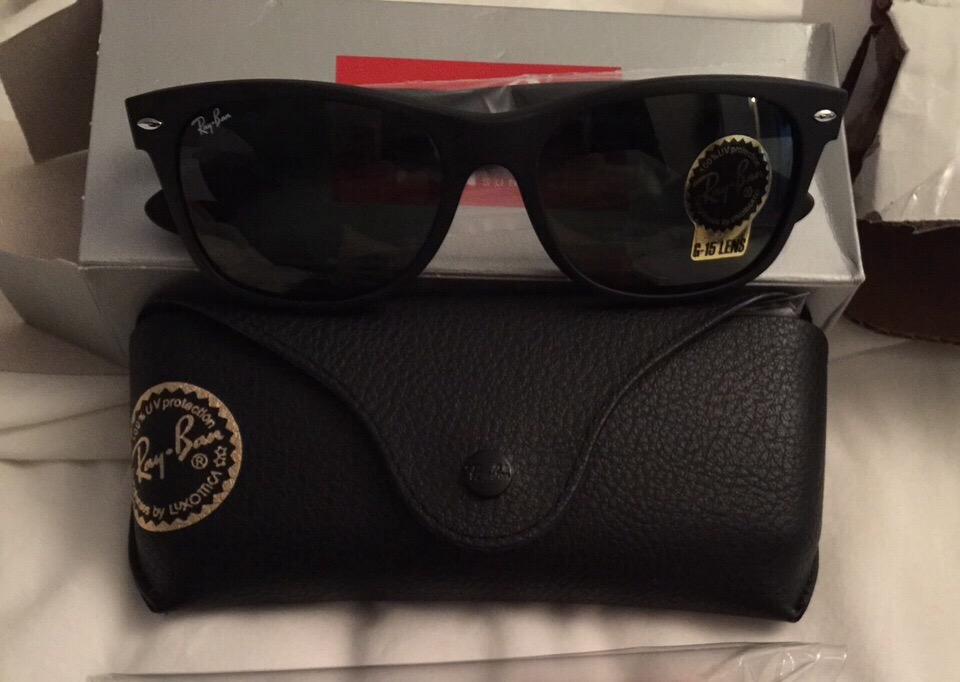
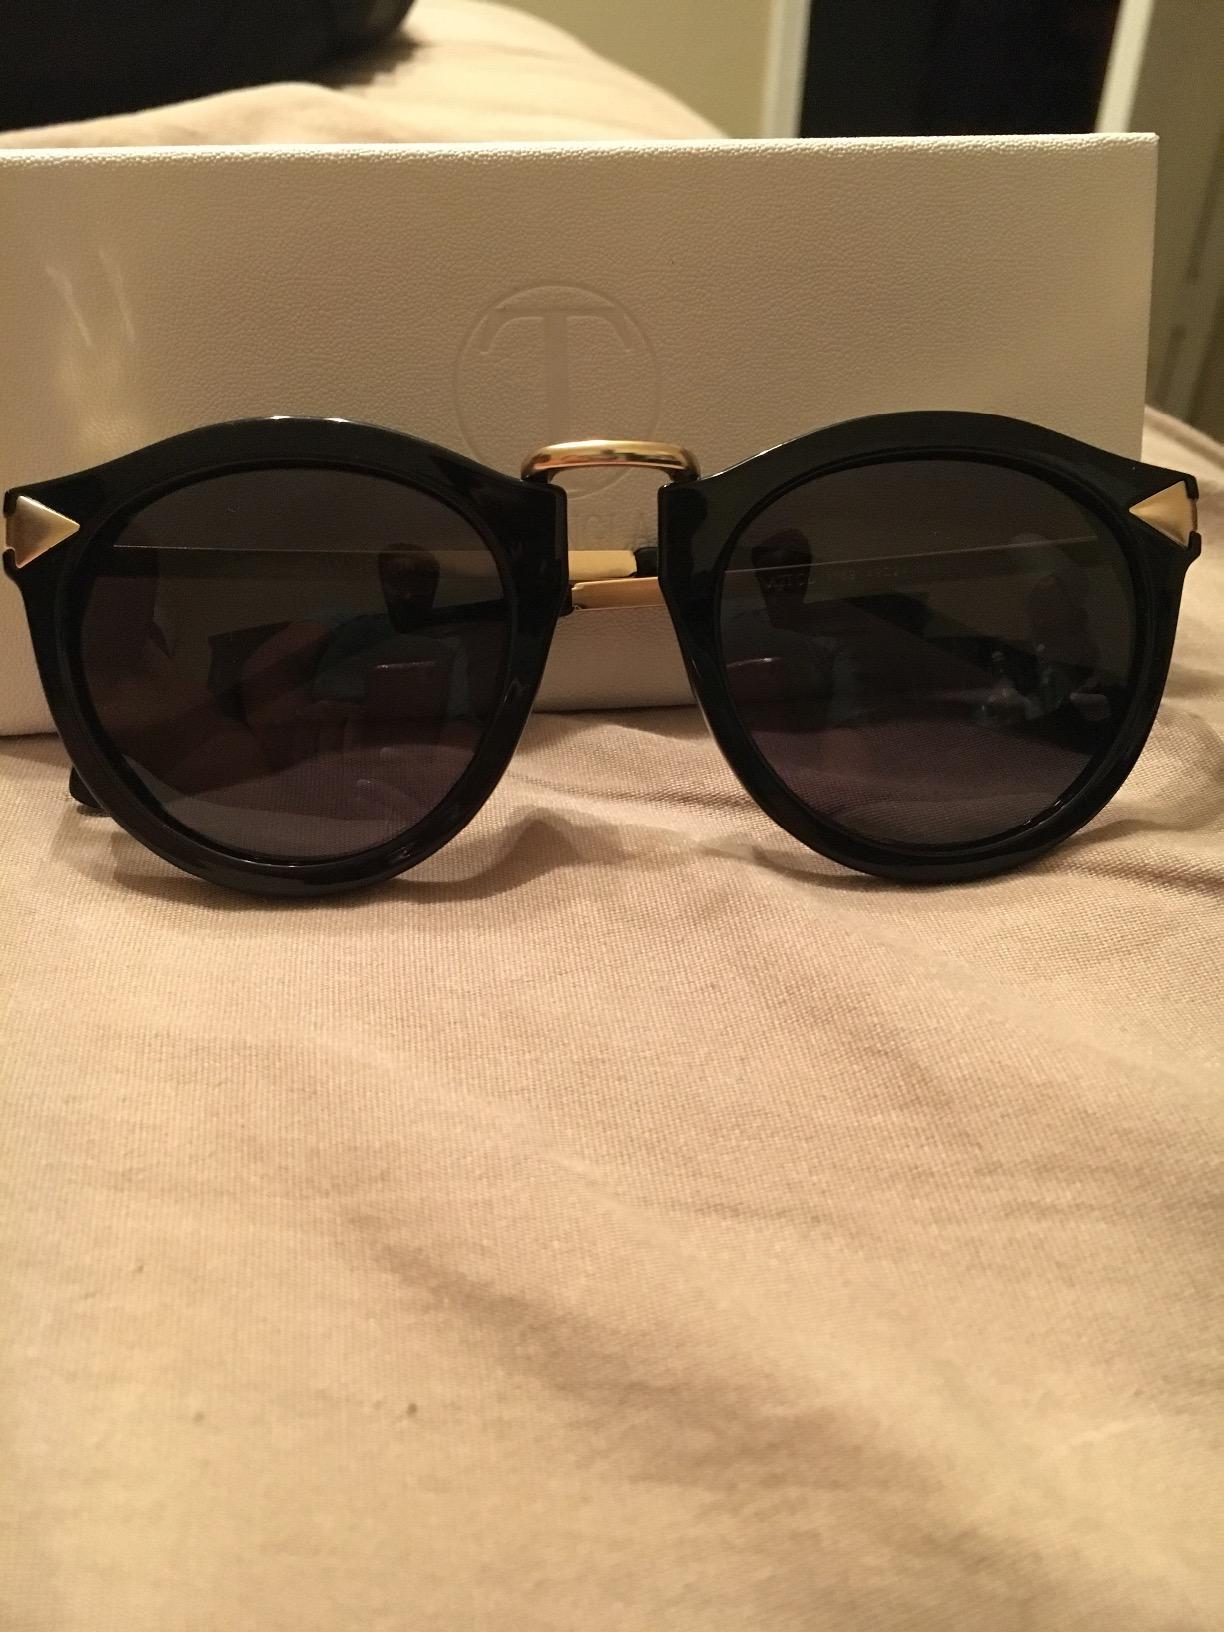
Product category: accessories_sunglasses
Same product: no